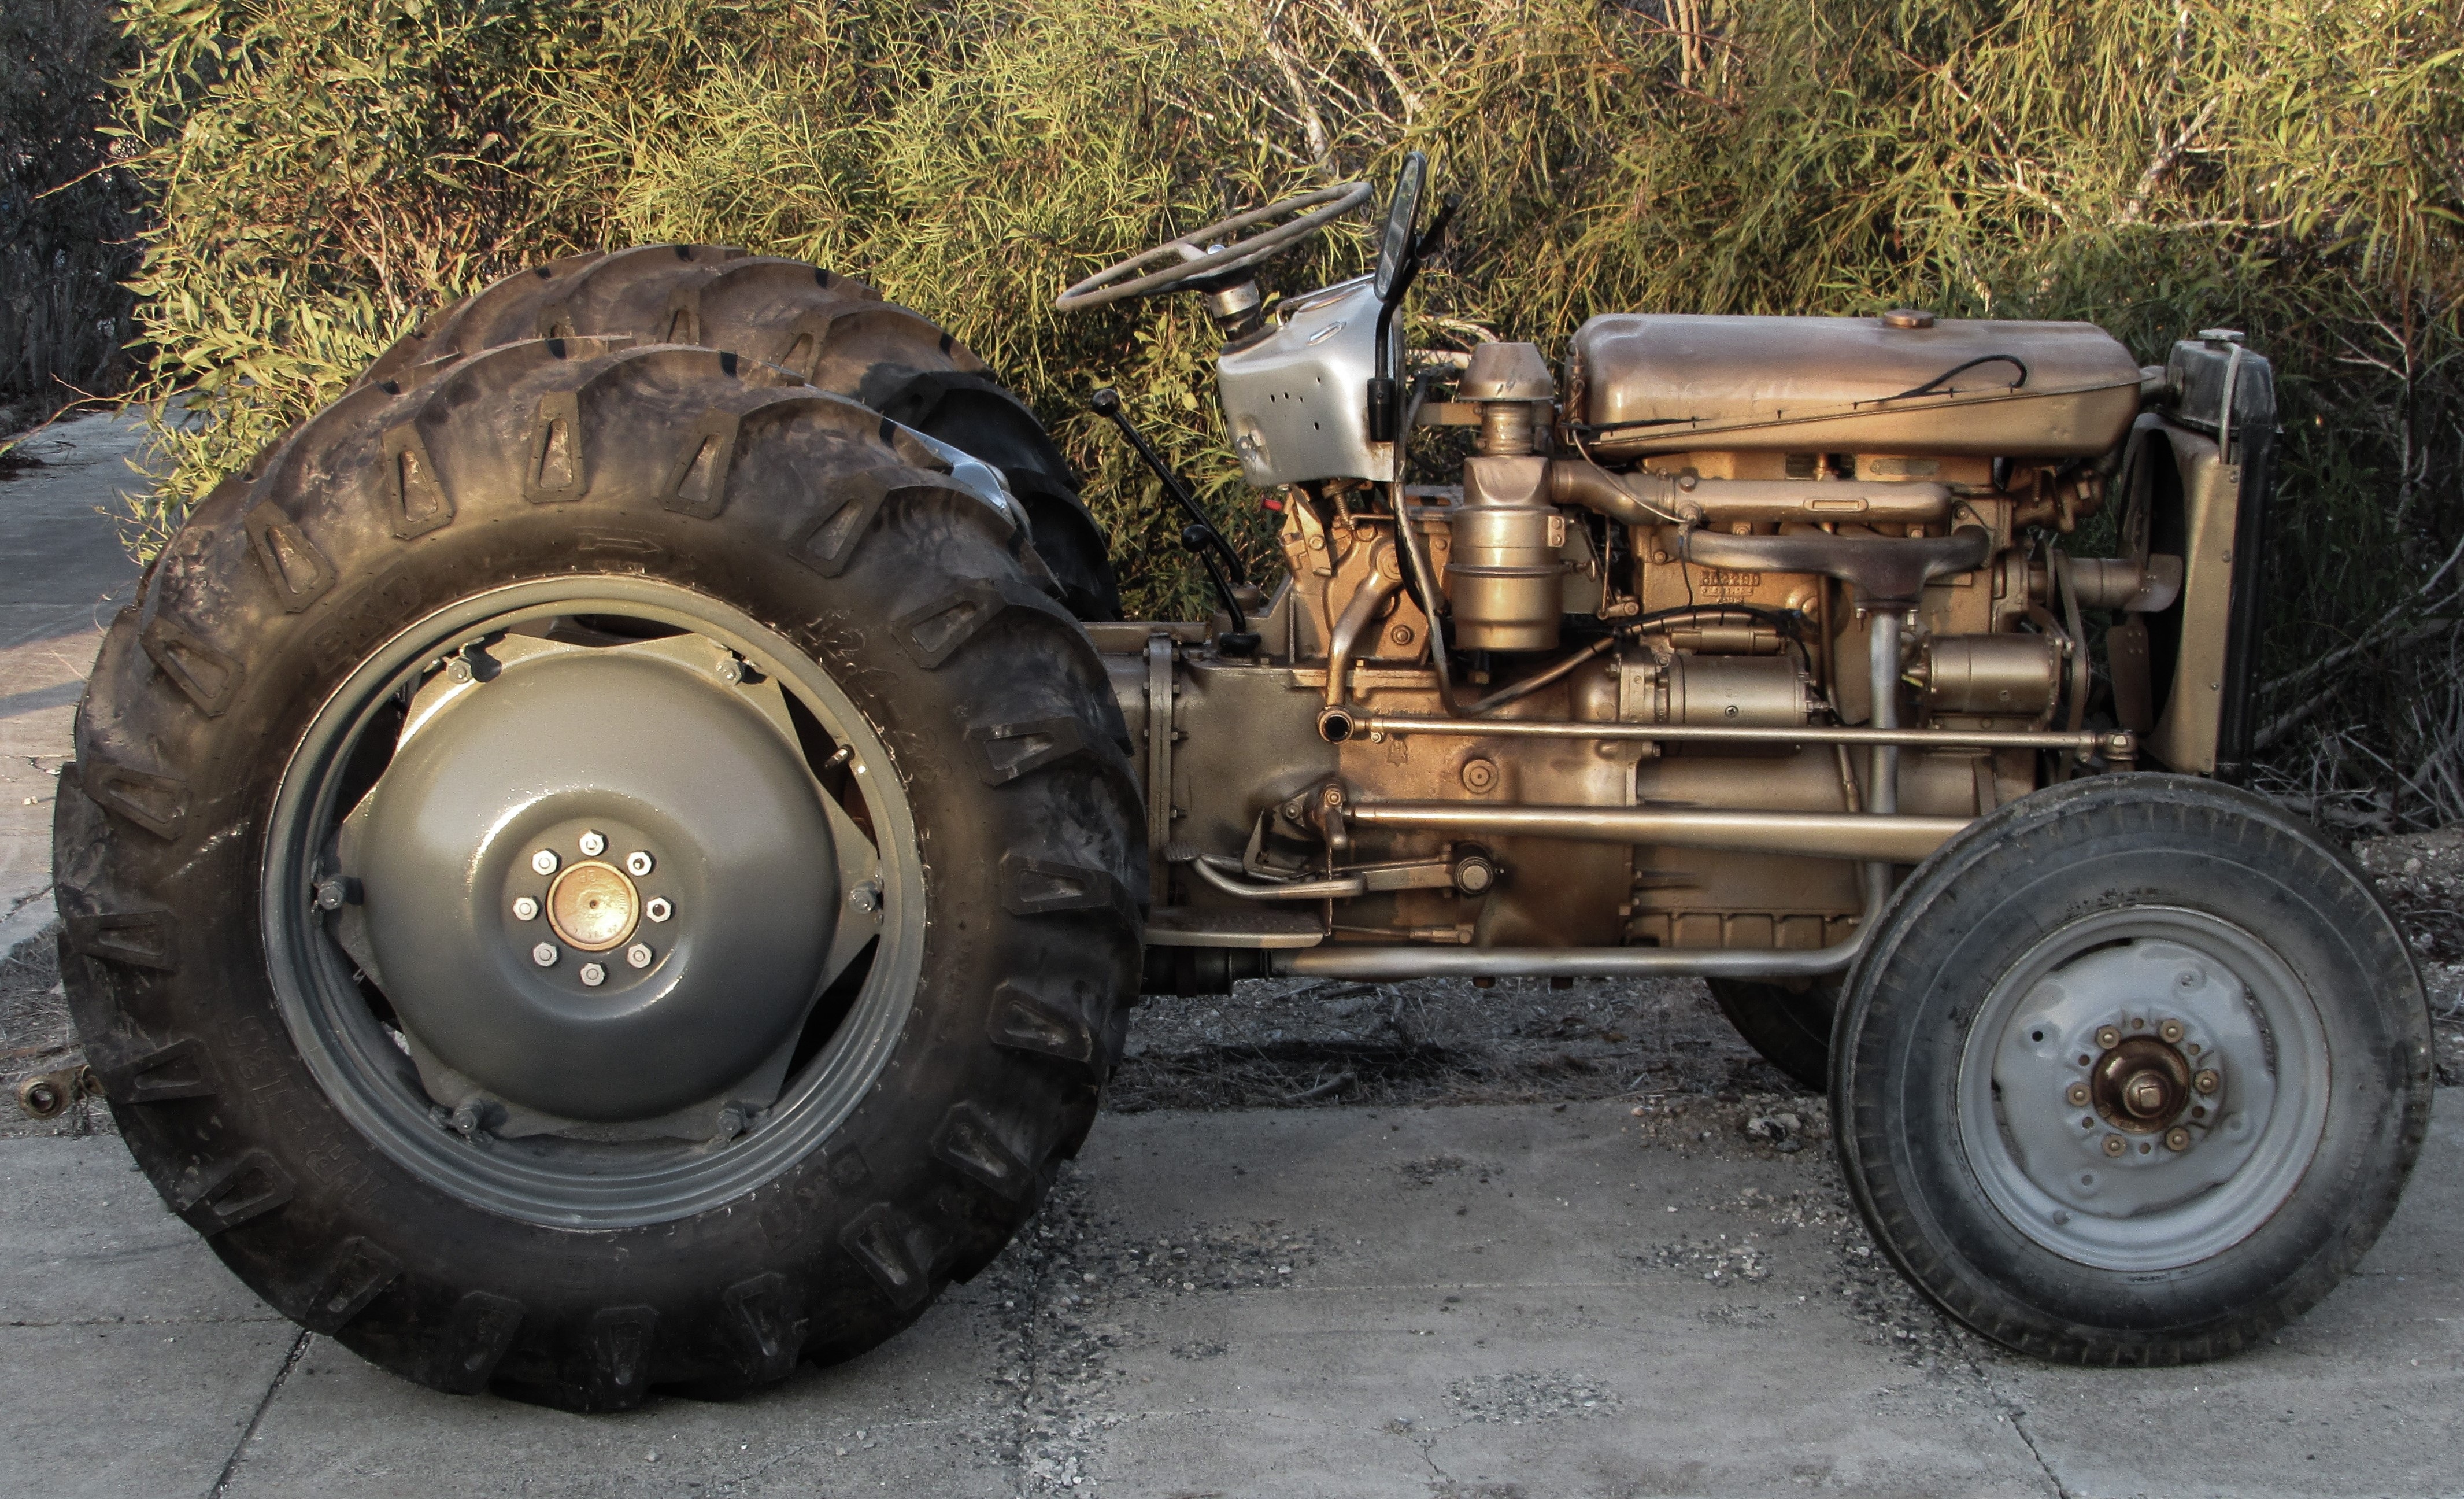
car, tractor, vintage, wheel, old, jeep, golden, vehicle, machinery, tire, bumper, all terrain vehicle, off road vehicle, sport utility vehicle, land vehicle, renovated, automobile make, automotive exterior, automotive tire, off roading, compact sport utility vehicle